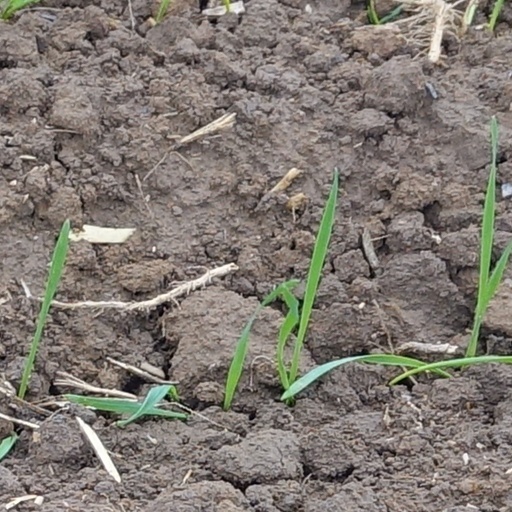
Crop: wheat